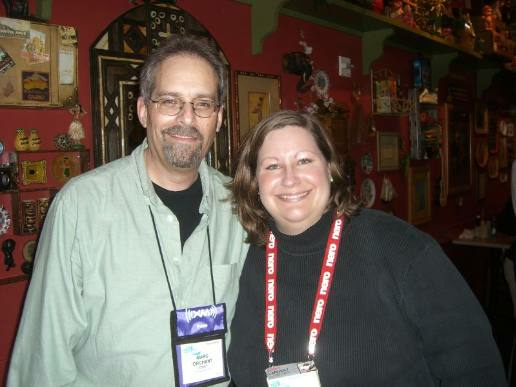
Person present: Yes